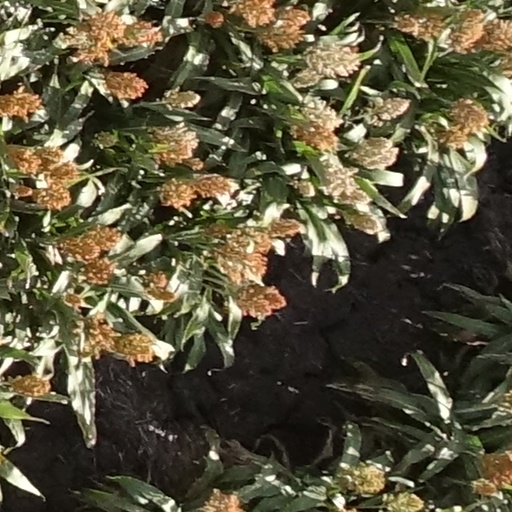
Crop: sorghum